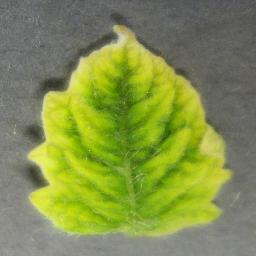
Label: Tomato___Tomato_Yellow_Leaf_Curl_Virus